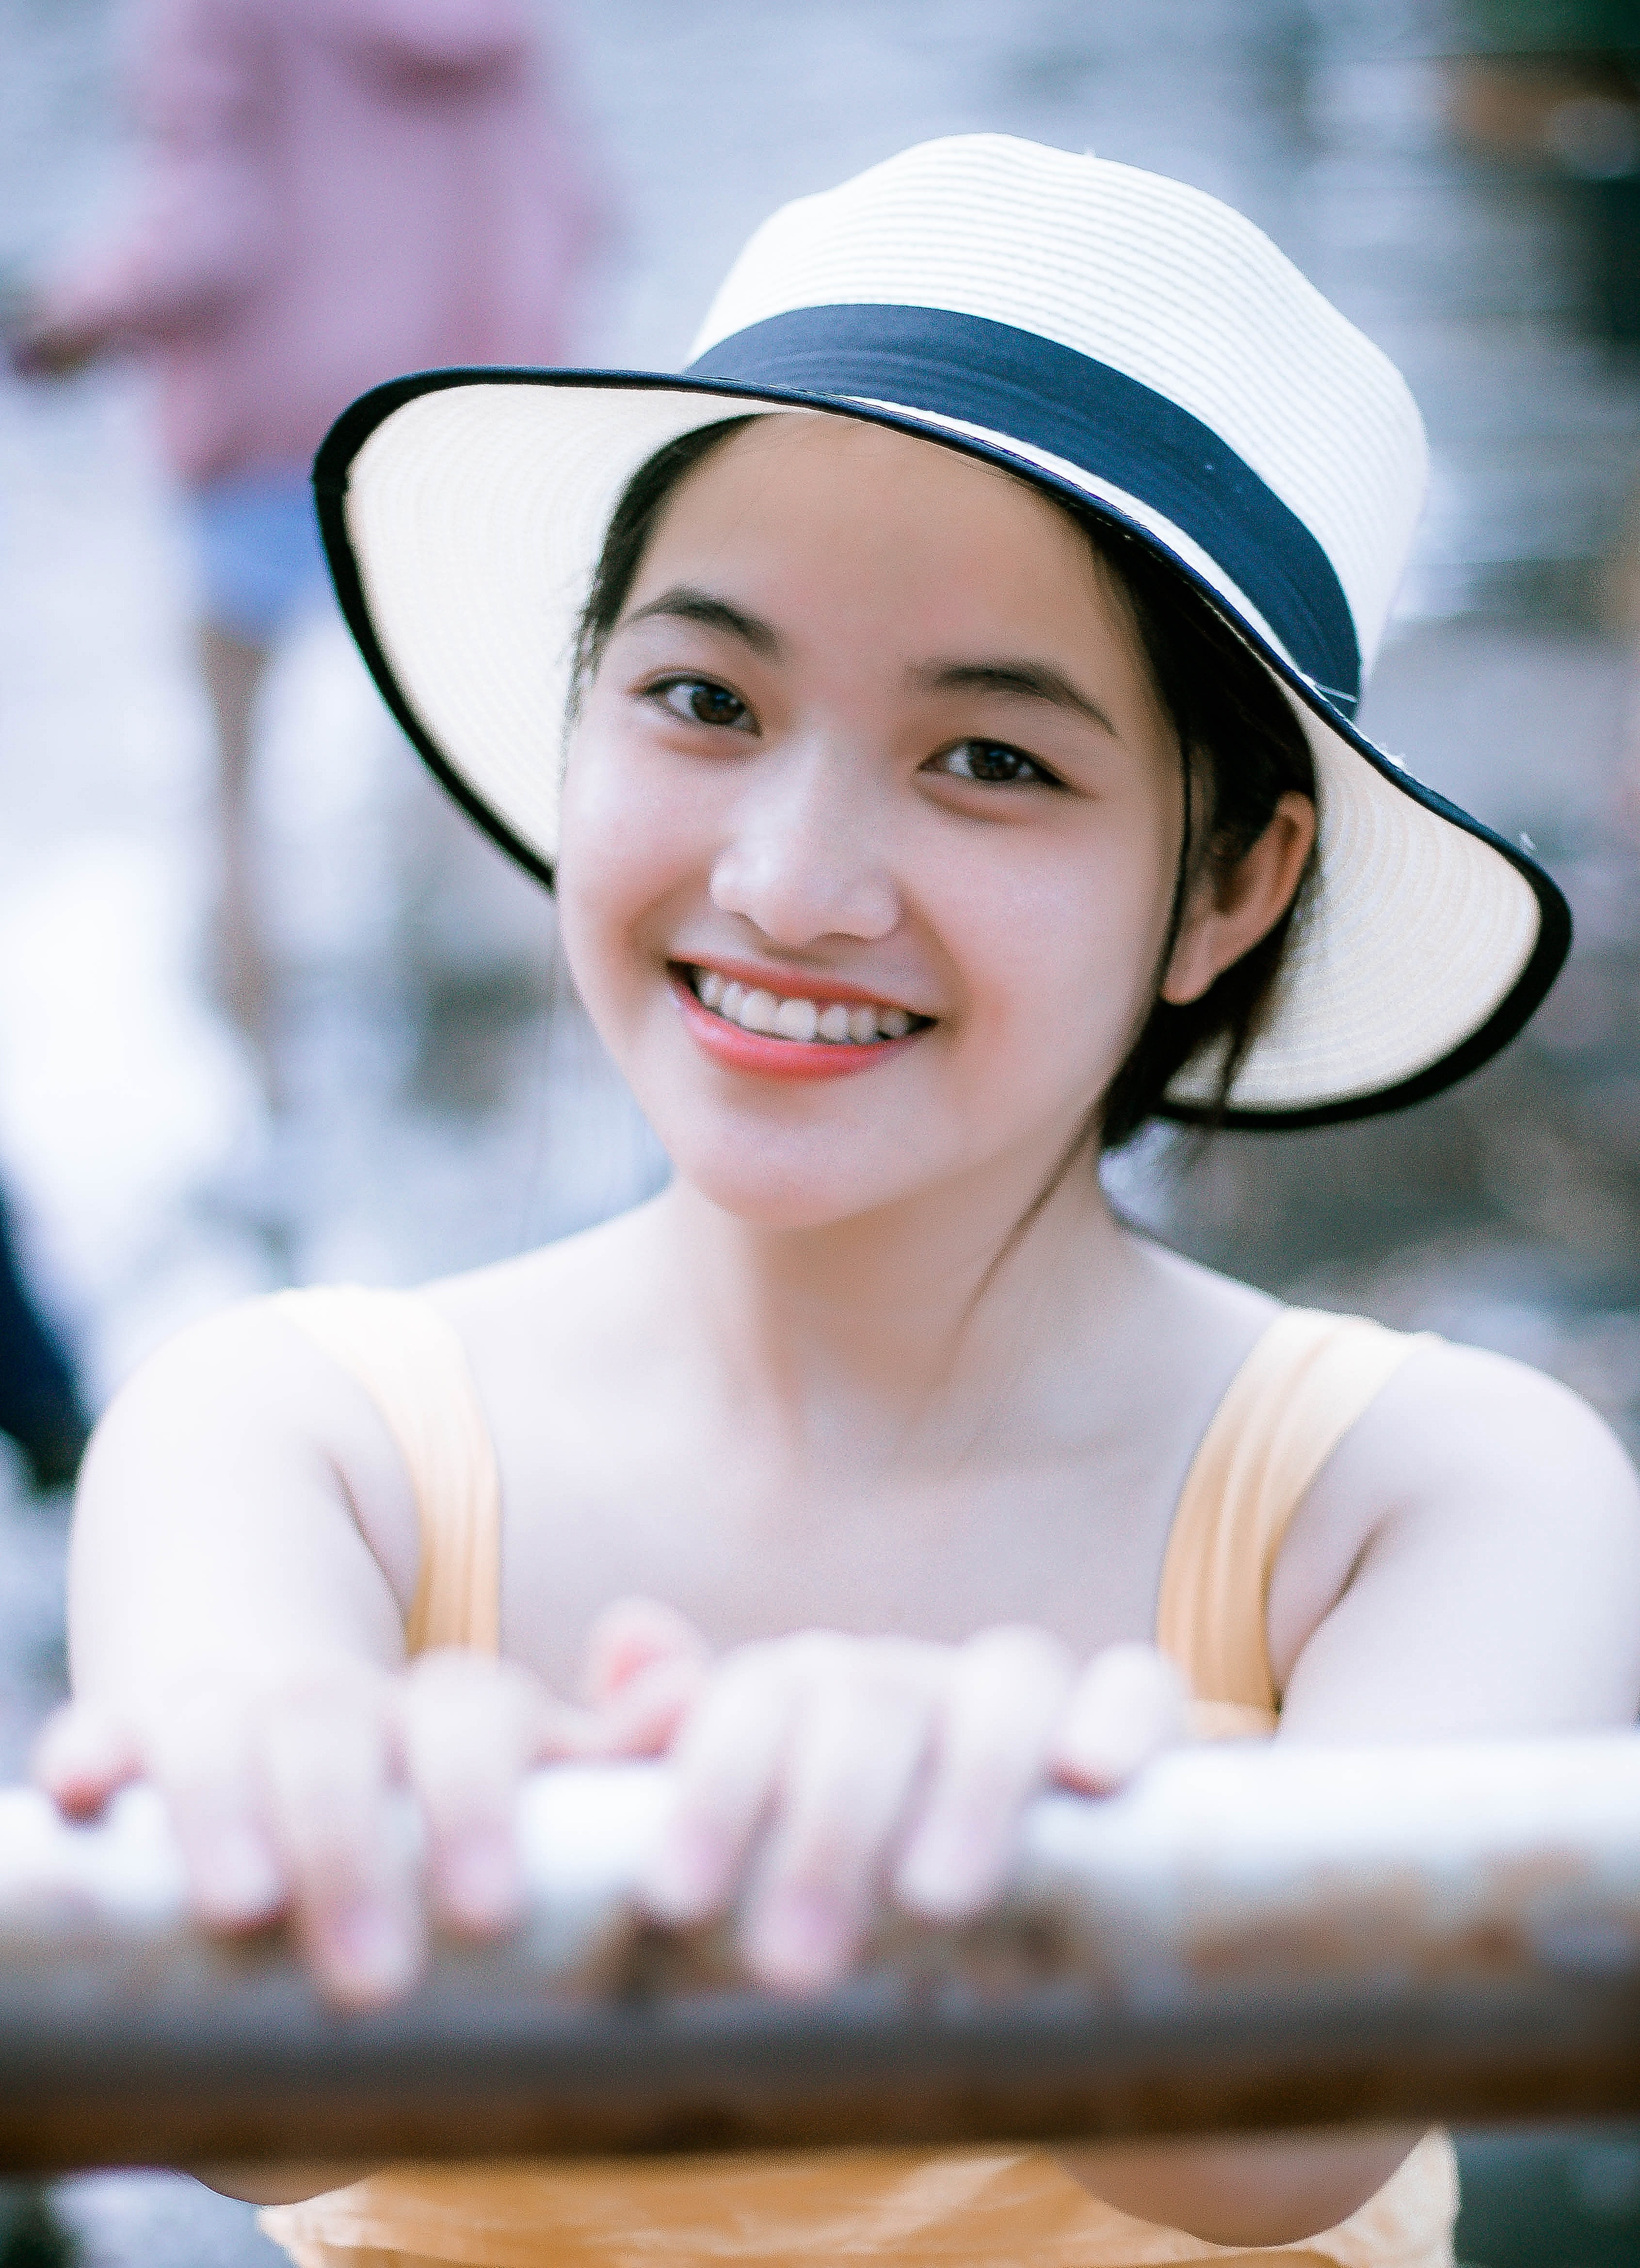
skin, child, smile, beauty, hat, headgear, happy, fashion accessory